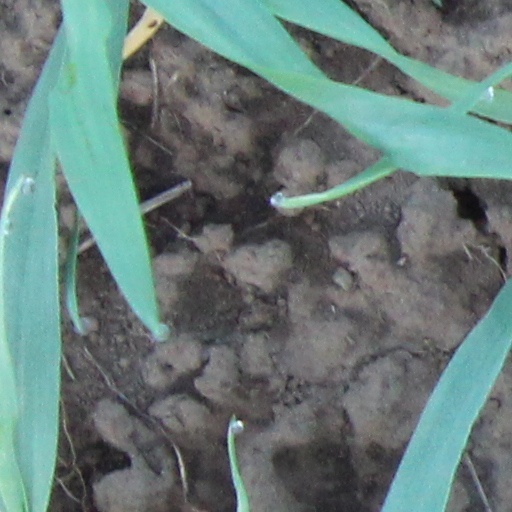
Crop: wheat